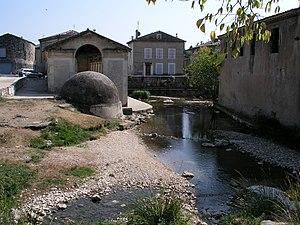
Source de Tourne (Bourg-Saint-Andéol)
La Tourne est un ruisseau du département français de l'Ardèche, en région Auvergne-Rhône-Alpes, affluent droit du Rhône.